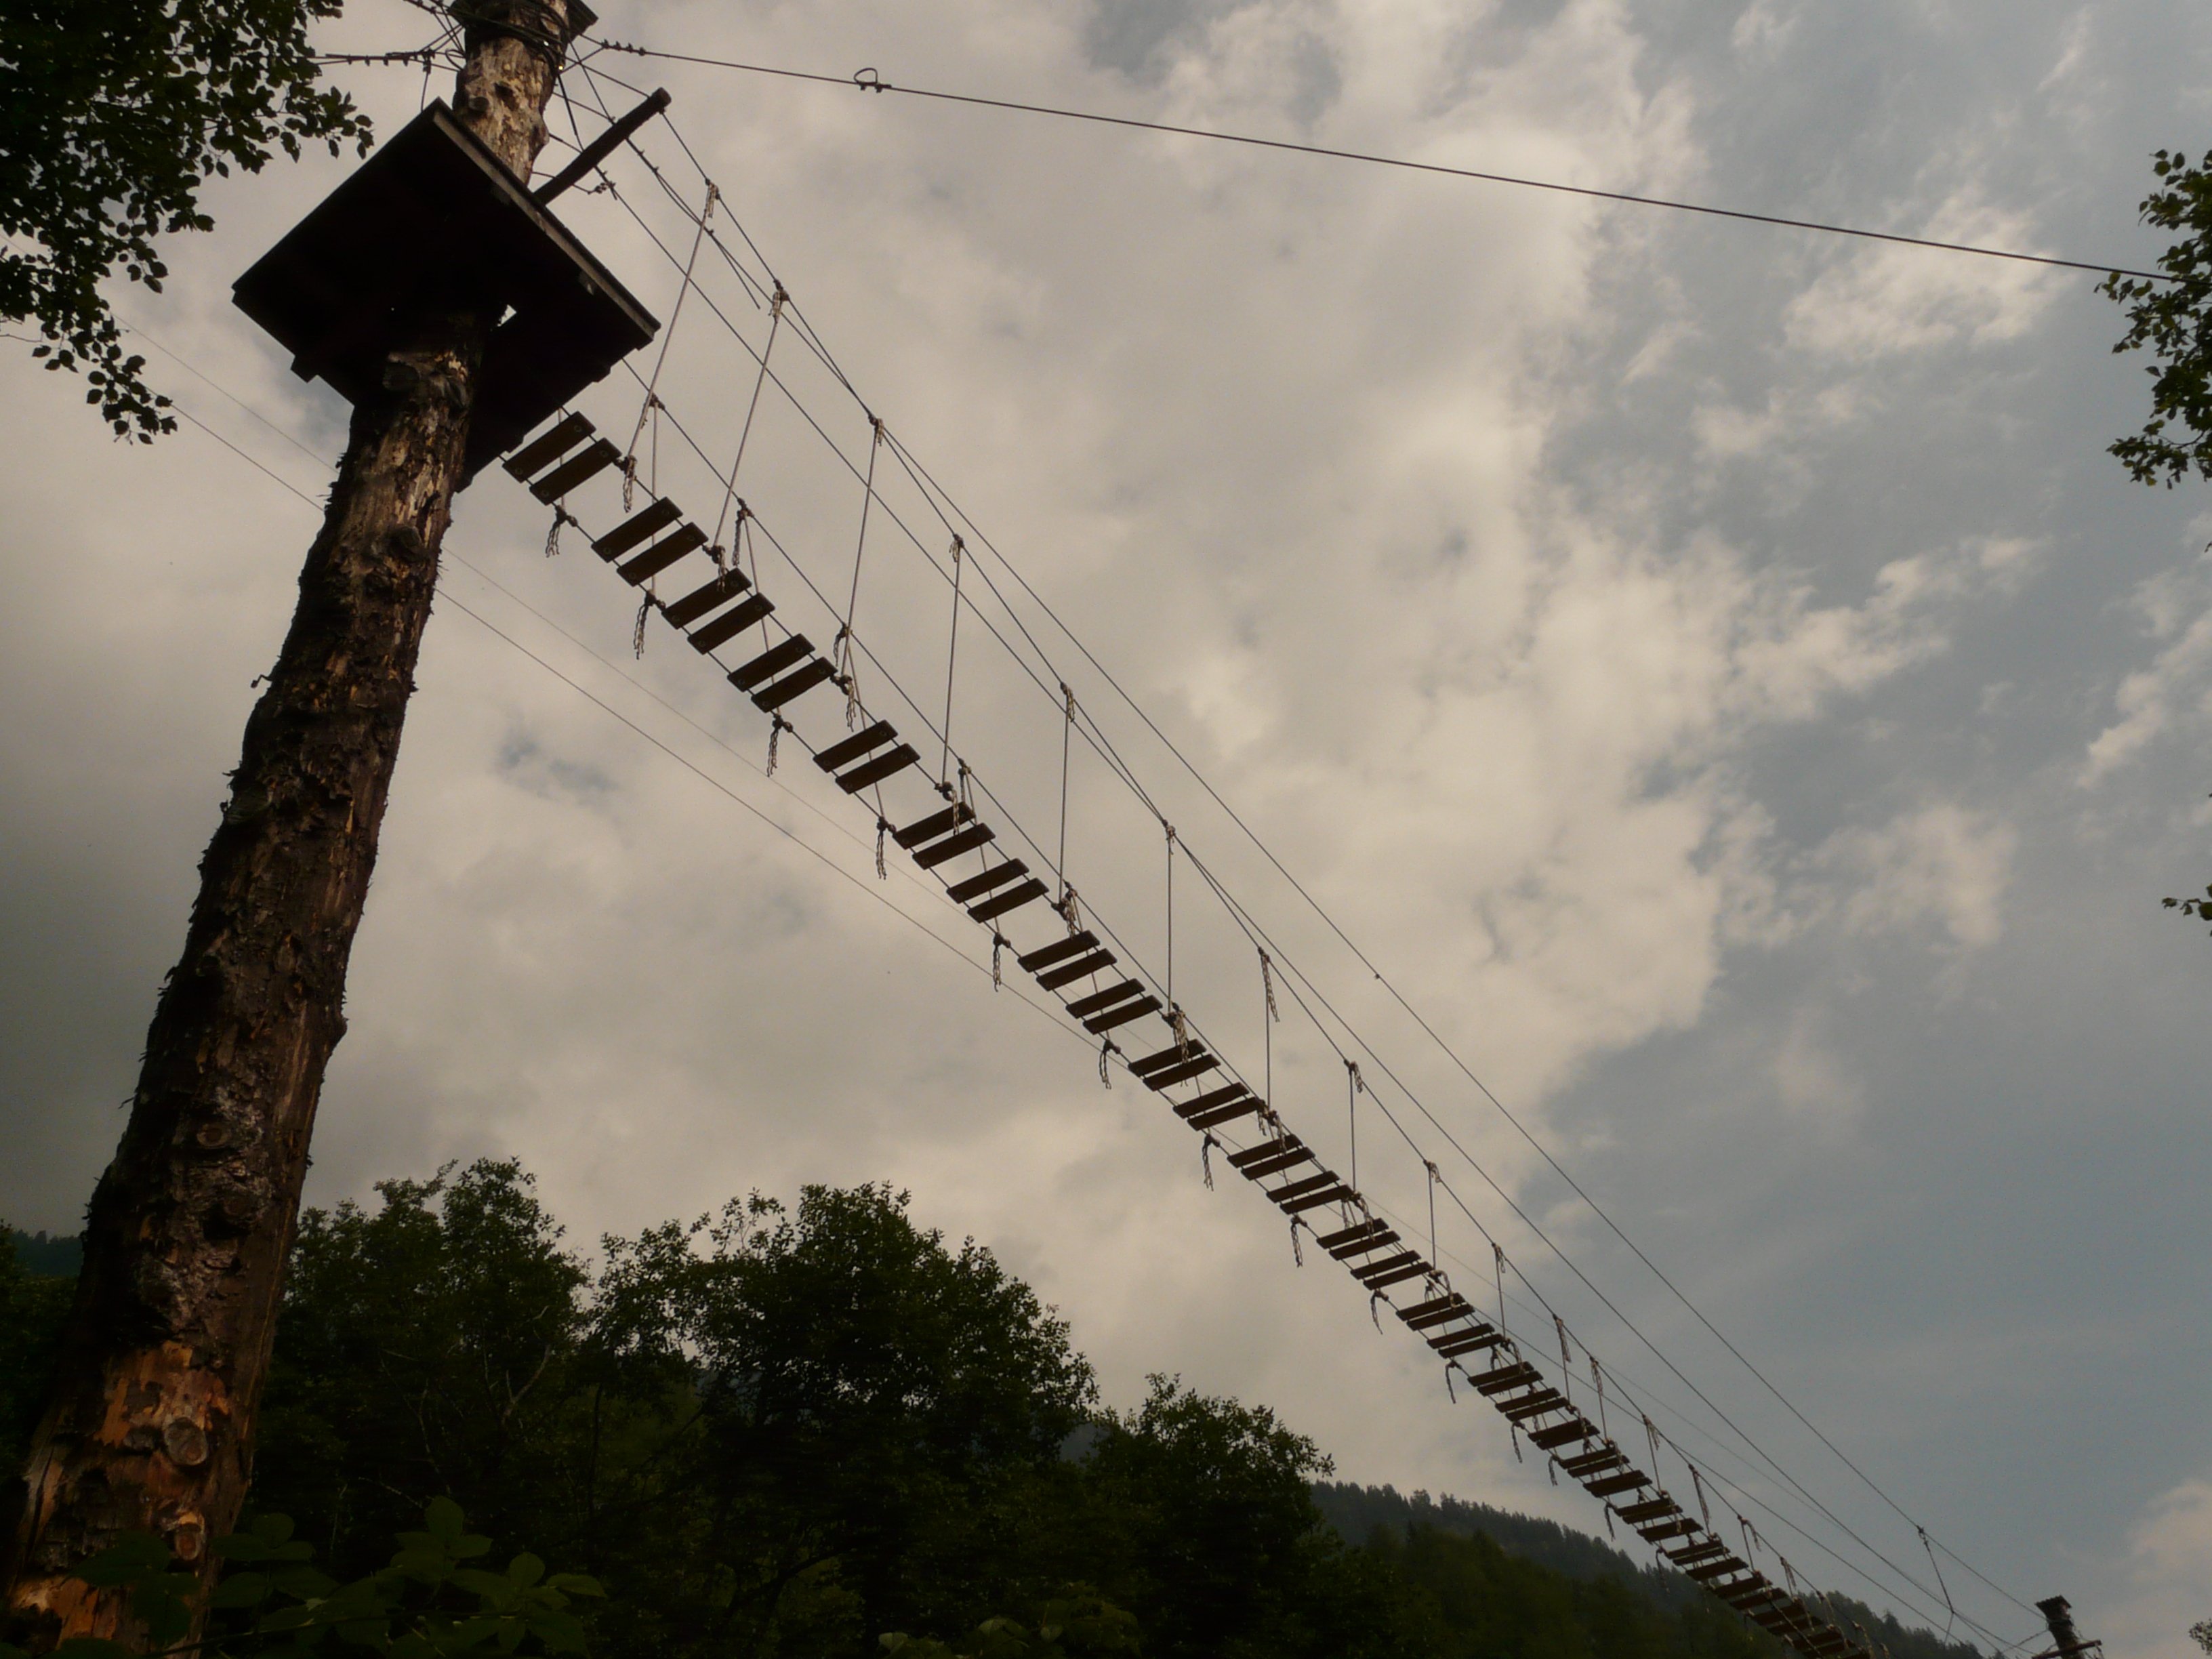
tree, bridge, tower, mast, electricity, climb, risk, transmission tower, high ropes course, woody plant, outdoor structure, overhead power line